Hallalhotsoot

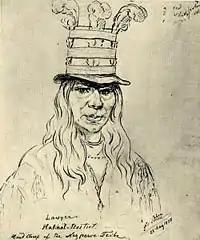
Hallalhotsoot, with his noted mix of an "American" hat with its Niimíipu ornamentation

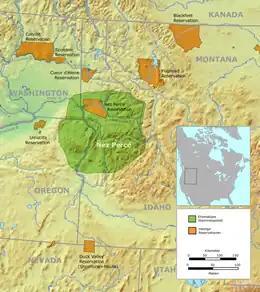
Original Nez Perce territory (green) & reduced reservation of 1863 (brown)

Hallalhotsoot, also Hal-hal-tlos-tsot or "Lawyer" (c. 1797–1876) was a leader of the Niimíipu (Nez Perce) and among its most famous, after Chief Joseph. He was the son of Twisted Hair, who welcomed and befriended the exhausted Lewis and Clark Expedition in 1805. His mother was a Flathead woman. Lawyer learned the languages of his parents and knew some English.